Ernest, Margrave of Baden-Durlach

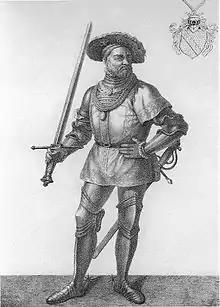
Ernest, Margrave of Baden-Durlach

Margrave Ernest I of Baden-Durlach (7 October 1482, Pforzheim – 6 February 1553, Sulzburg) was the founder of the so-called "Ernestine" line of the House of Baden, the line from which the later Grand Dukes descended. He was the ruling Margrave of Baden-Pforzheim from 1533 and resided in Pforzheim from 1537. In 1565, his son Charles II moved the capital to Durlach and thereby changed the name of his country to Baden-Durlach. He had to deal with the upcoming Reformation and the frequent Ottoman wars in Europe. In this turbulent time, he tried to maintain a neutral position between the Protestants and Catholics. He did not participate in the Schmalkaldic War.